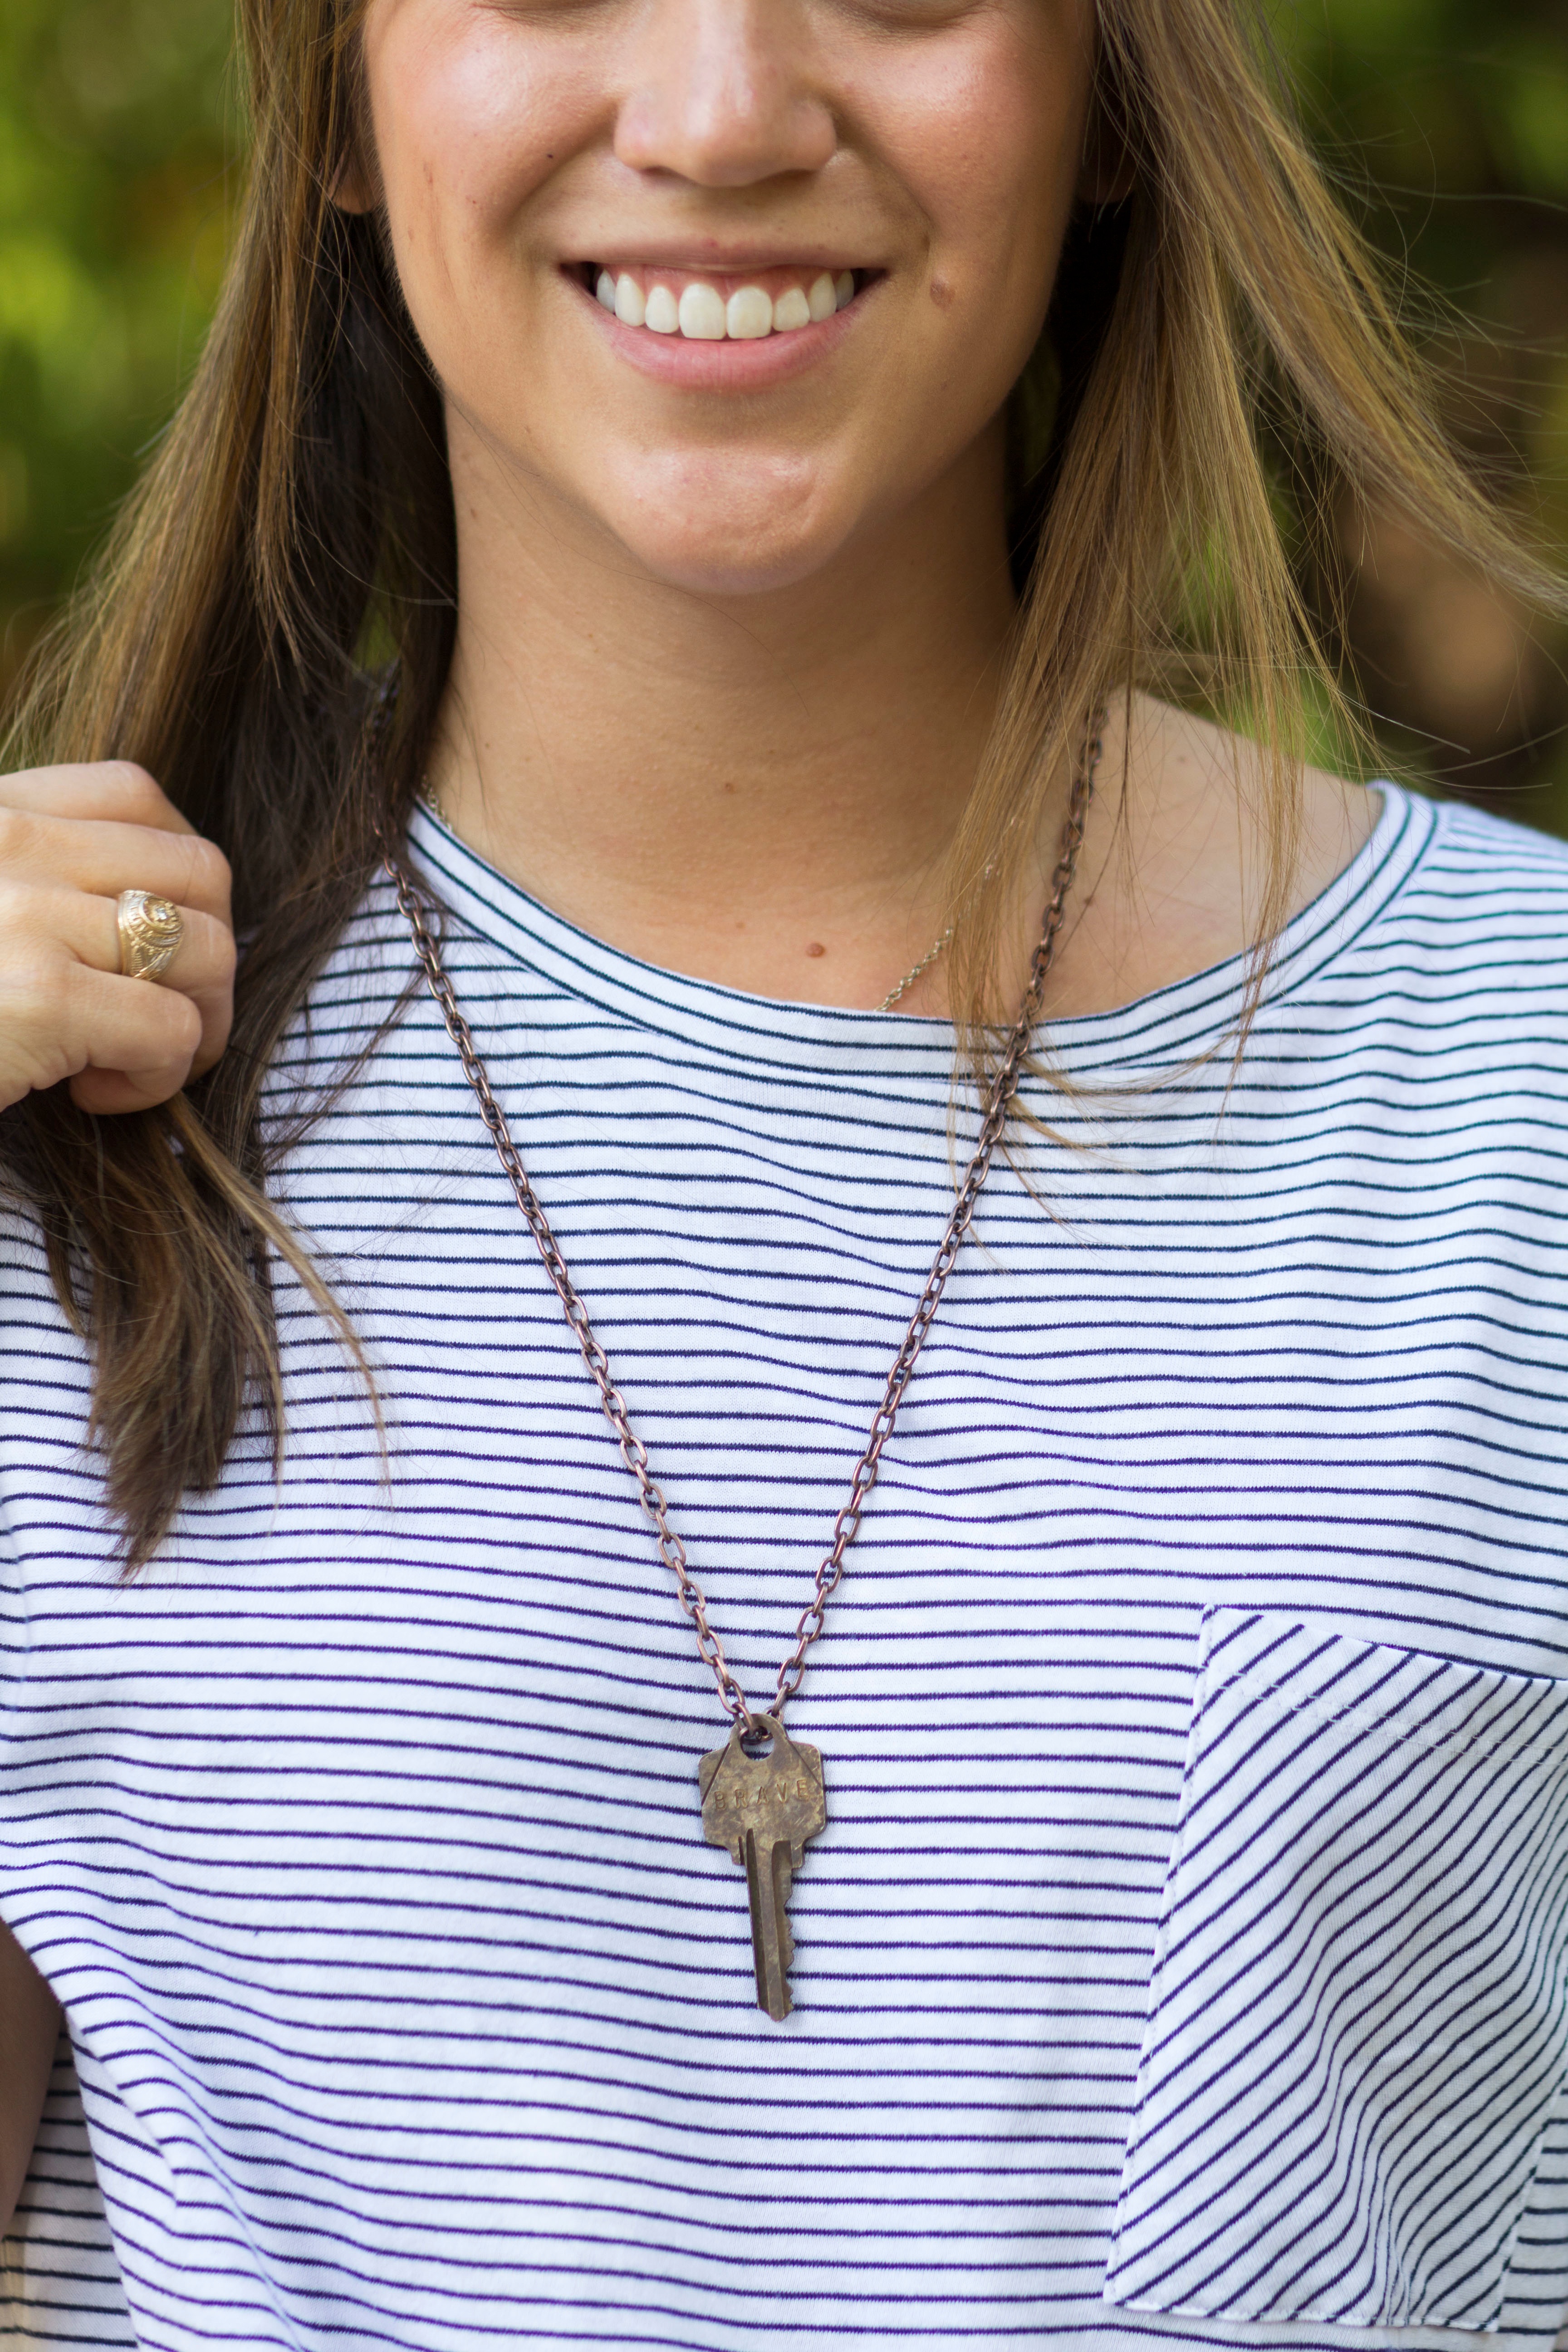
girl, hair, model, spring, fashion, clothing, outerwear, hairstyle, long hair, human body, dress, neck, eye, glasses, beauty, blond, photo shoot, brown hair